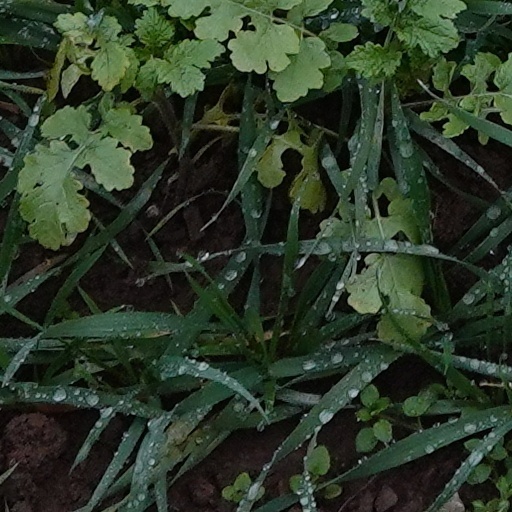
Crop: wheat